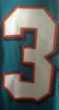
Number: 3